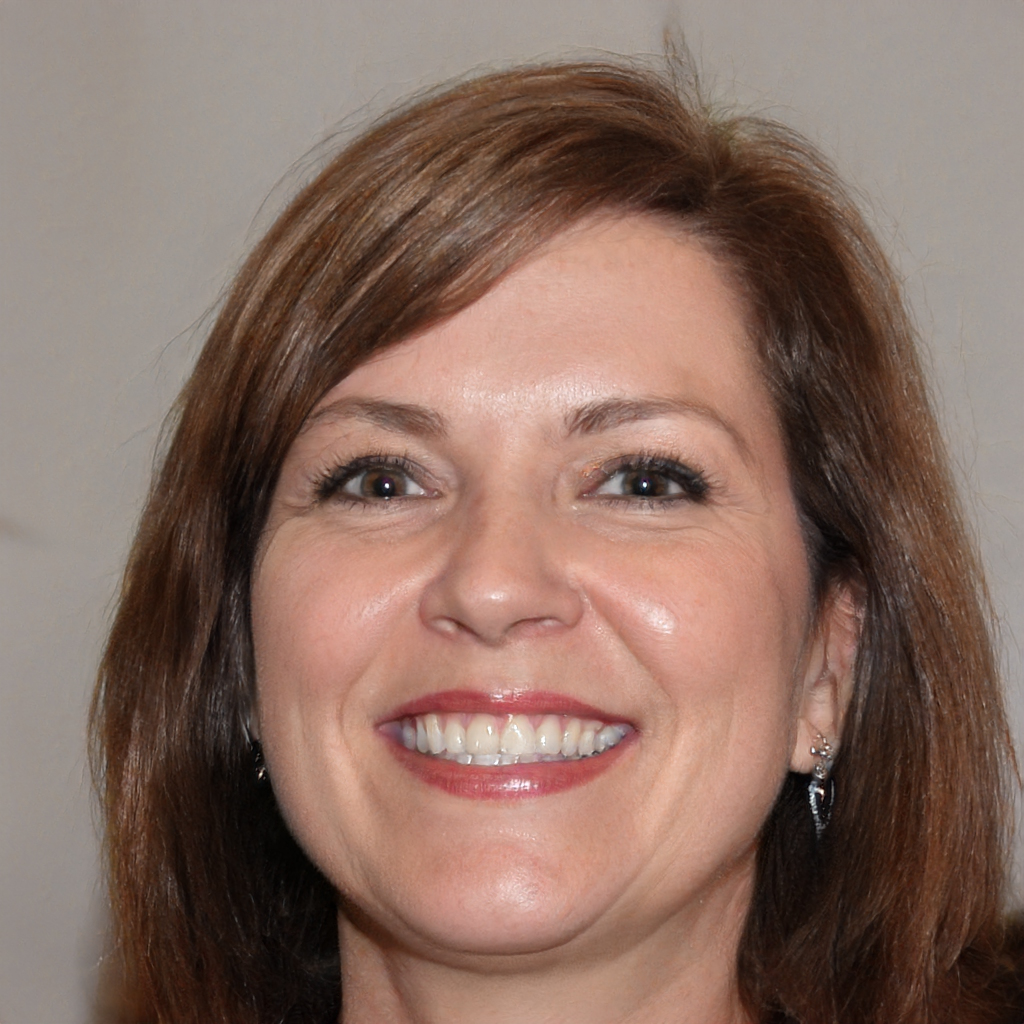
Gender: Female